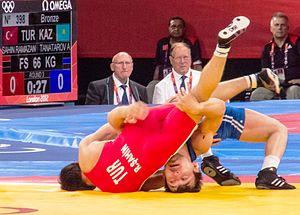
Ramazan Şahin, né le 8 juillet 1983 à Makhatchkala, est un lutteur libre turc.